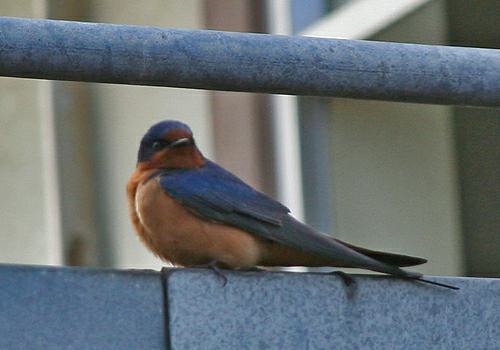
A photo of a barn swallow